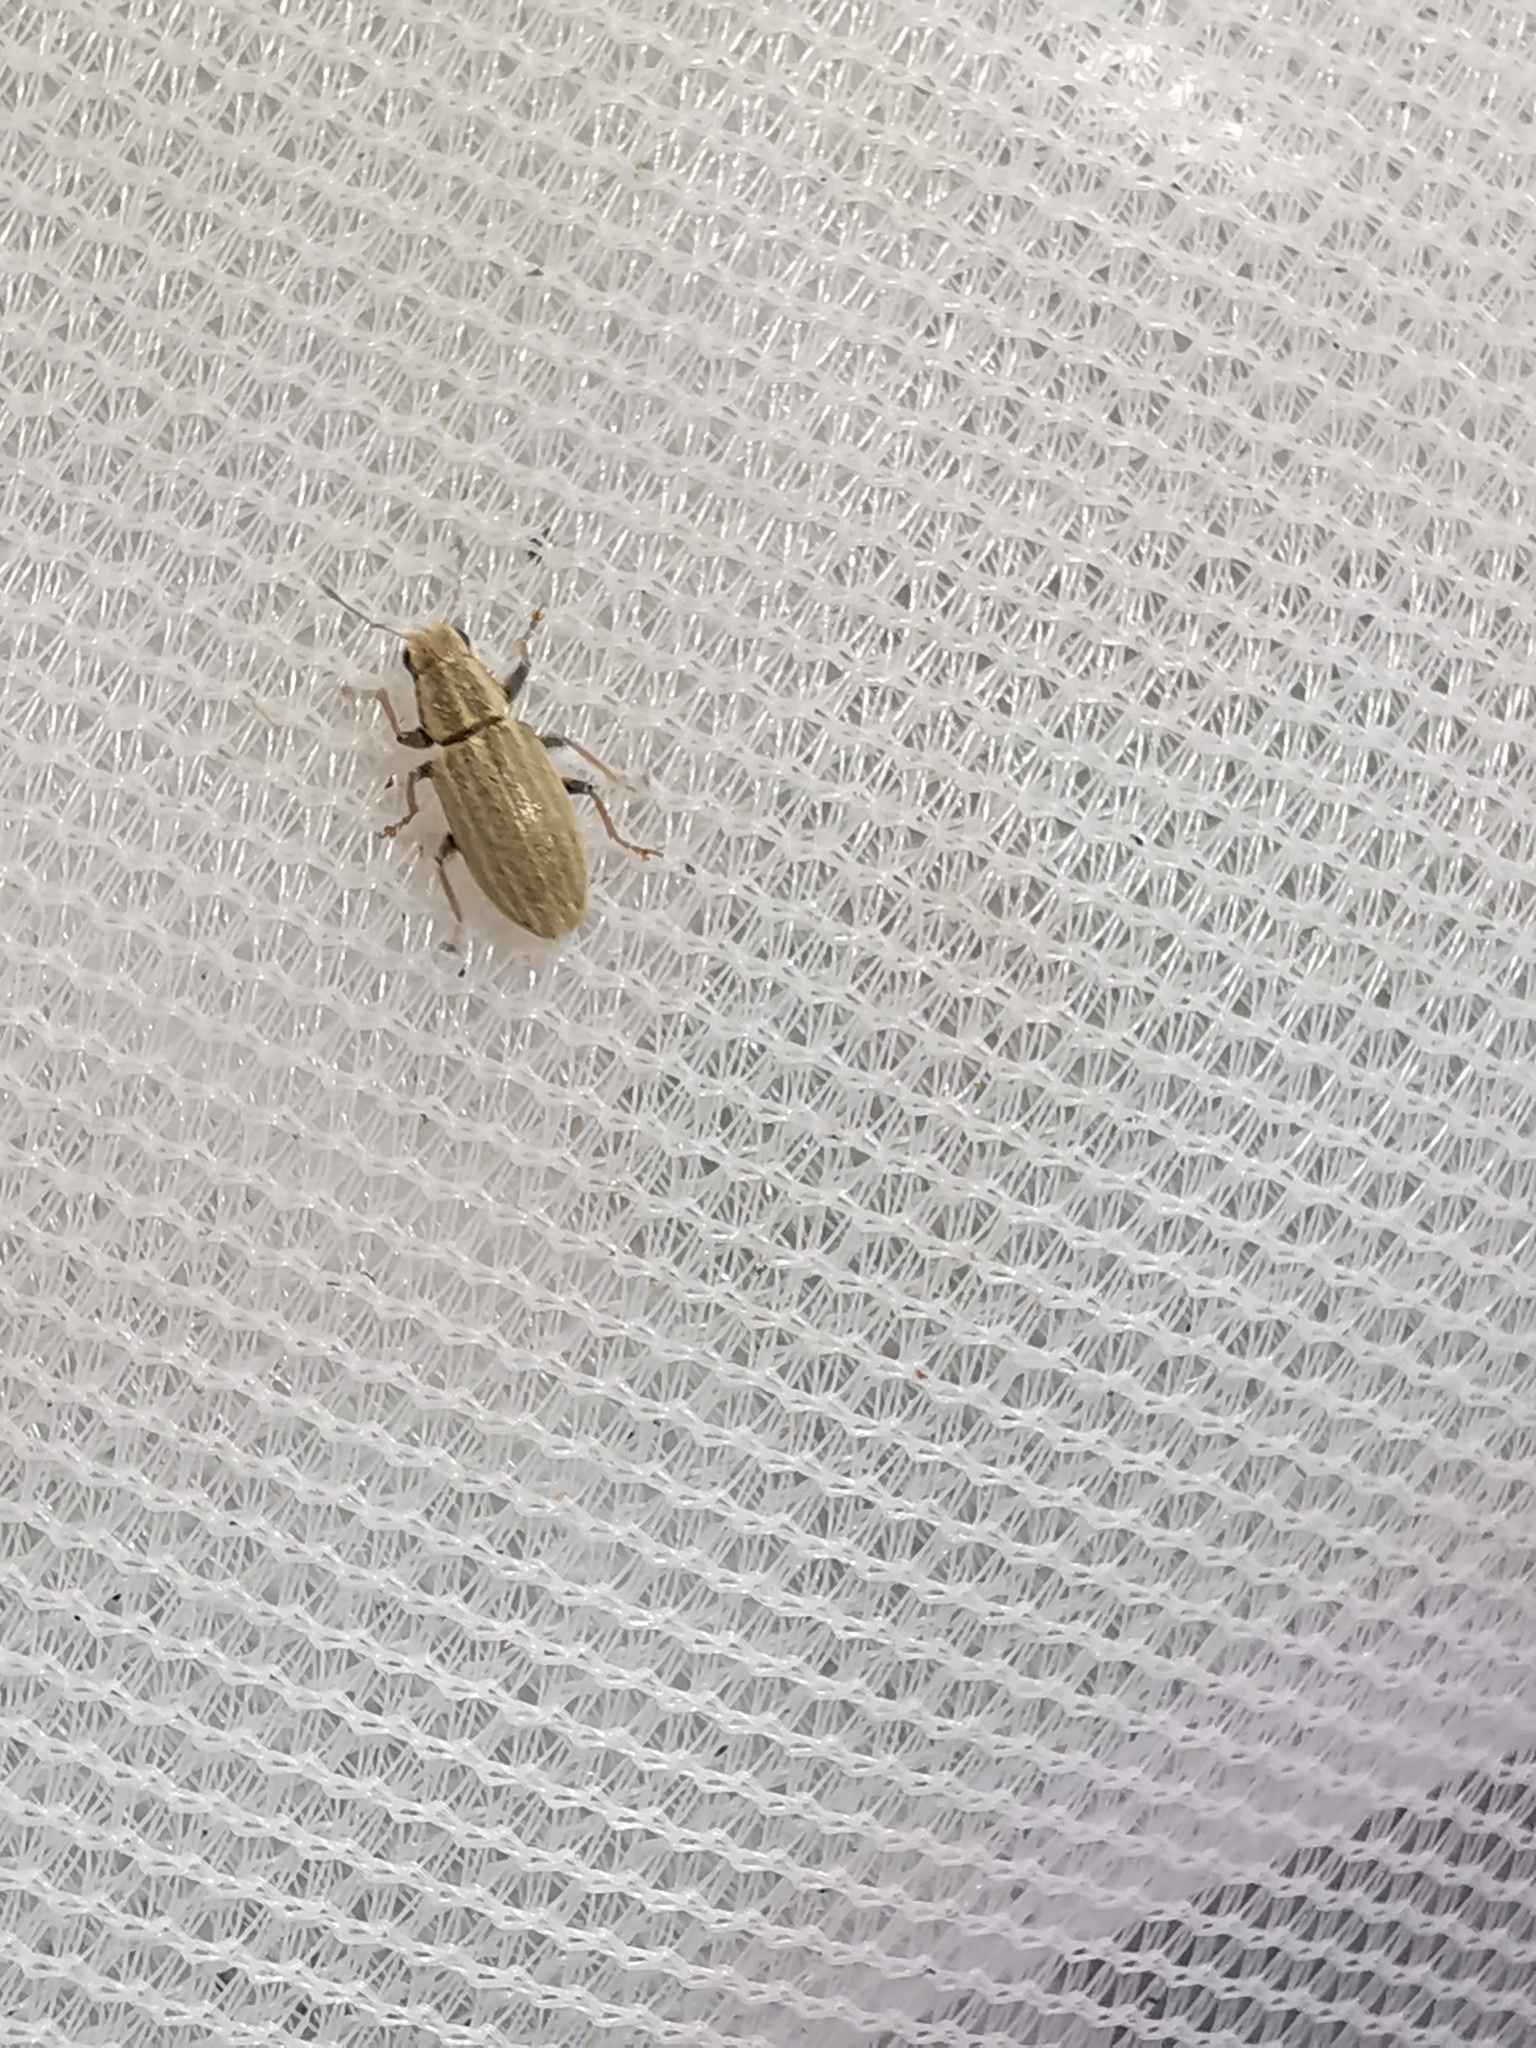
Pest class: pea_leaf_weevil